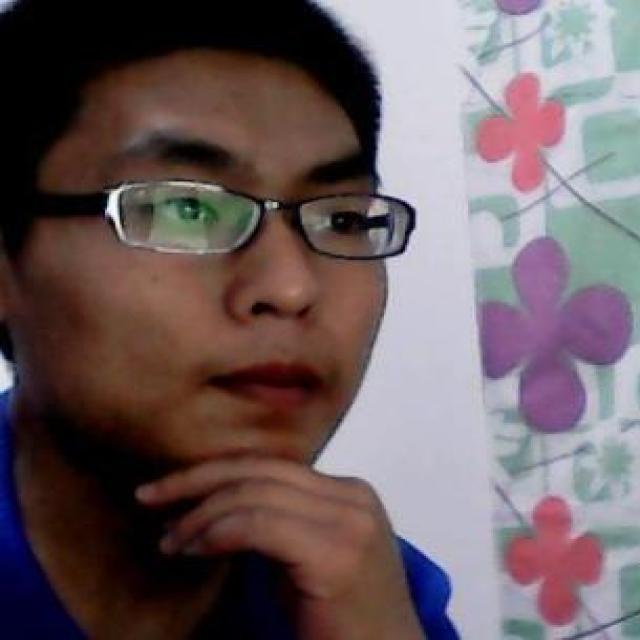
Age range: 21-44